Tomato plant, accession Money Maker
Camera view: horizontal (90 deg, fisheye); turntable rotation: 210 degrees
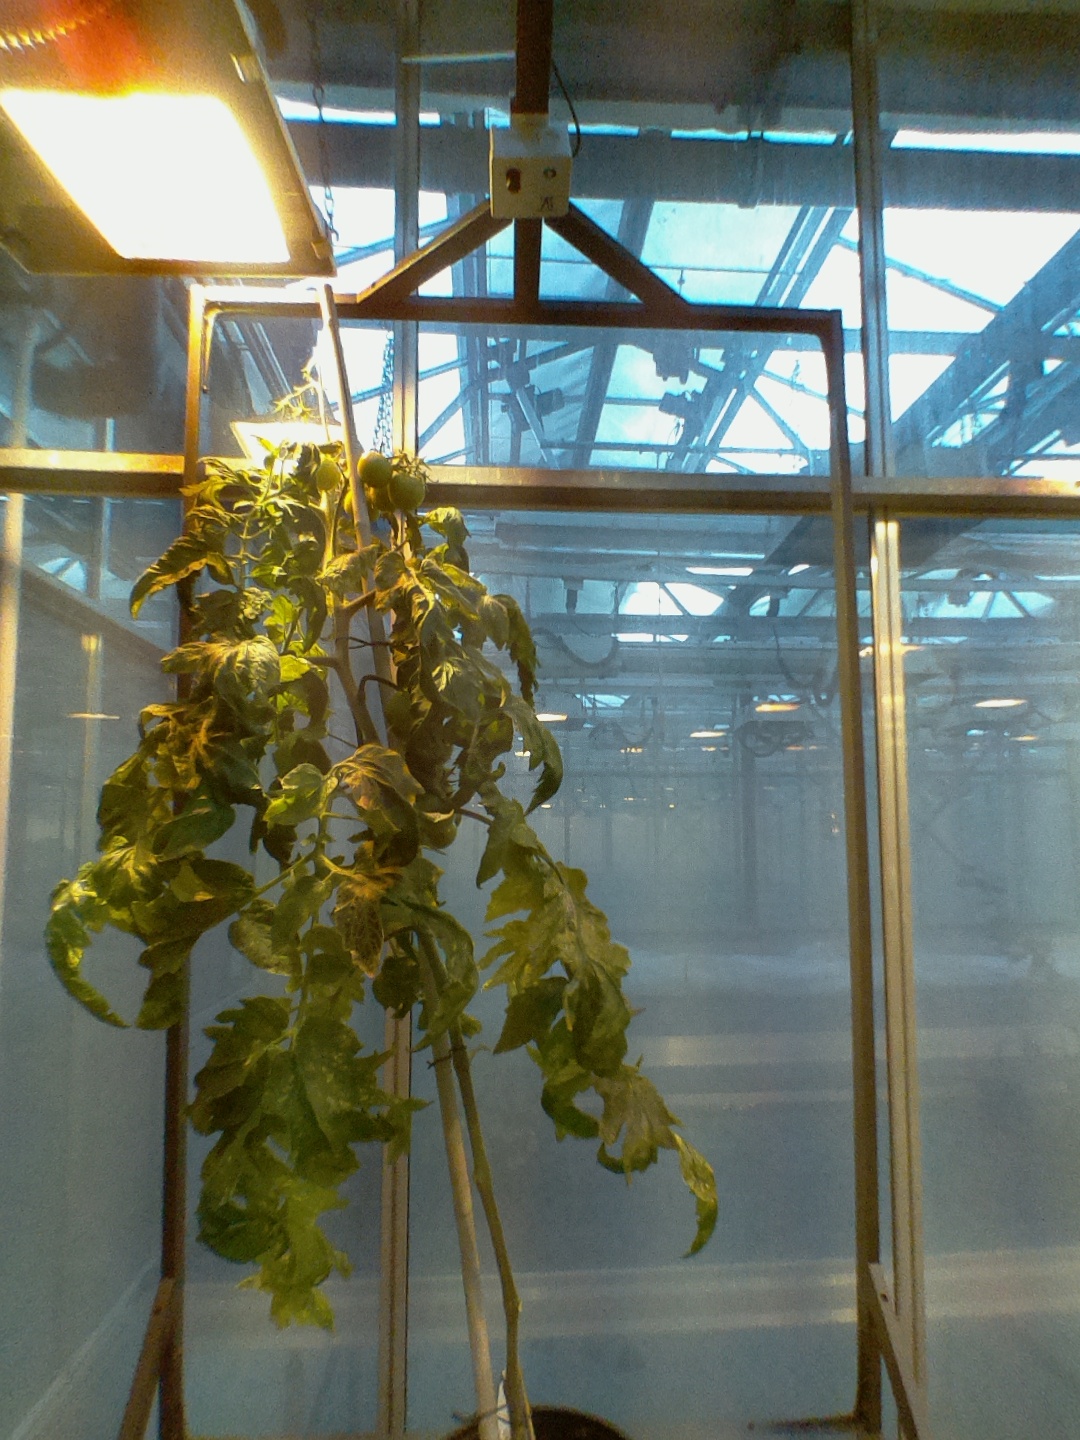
BBCH growth stage 77: 70%-80% of final fruit size